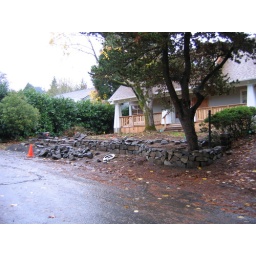
I like how the new rock wall wraps around the pine tree.